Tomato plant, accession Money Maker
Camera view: vertical (180 deg); turntable rotation: 270 degrees
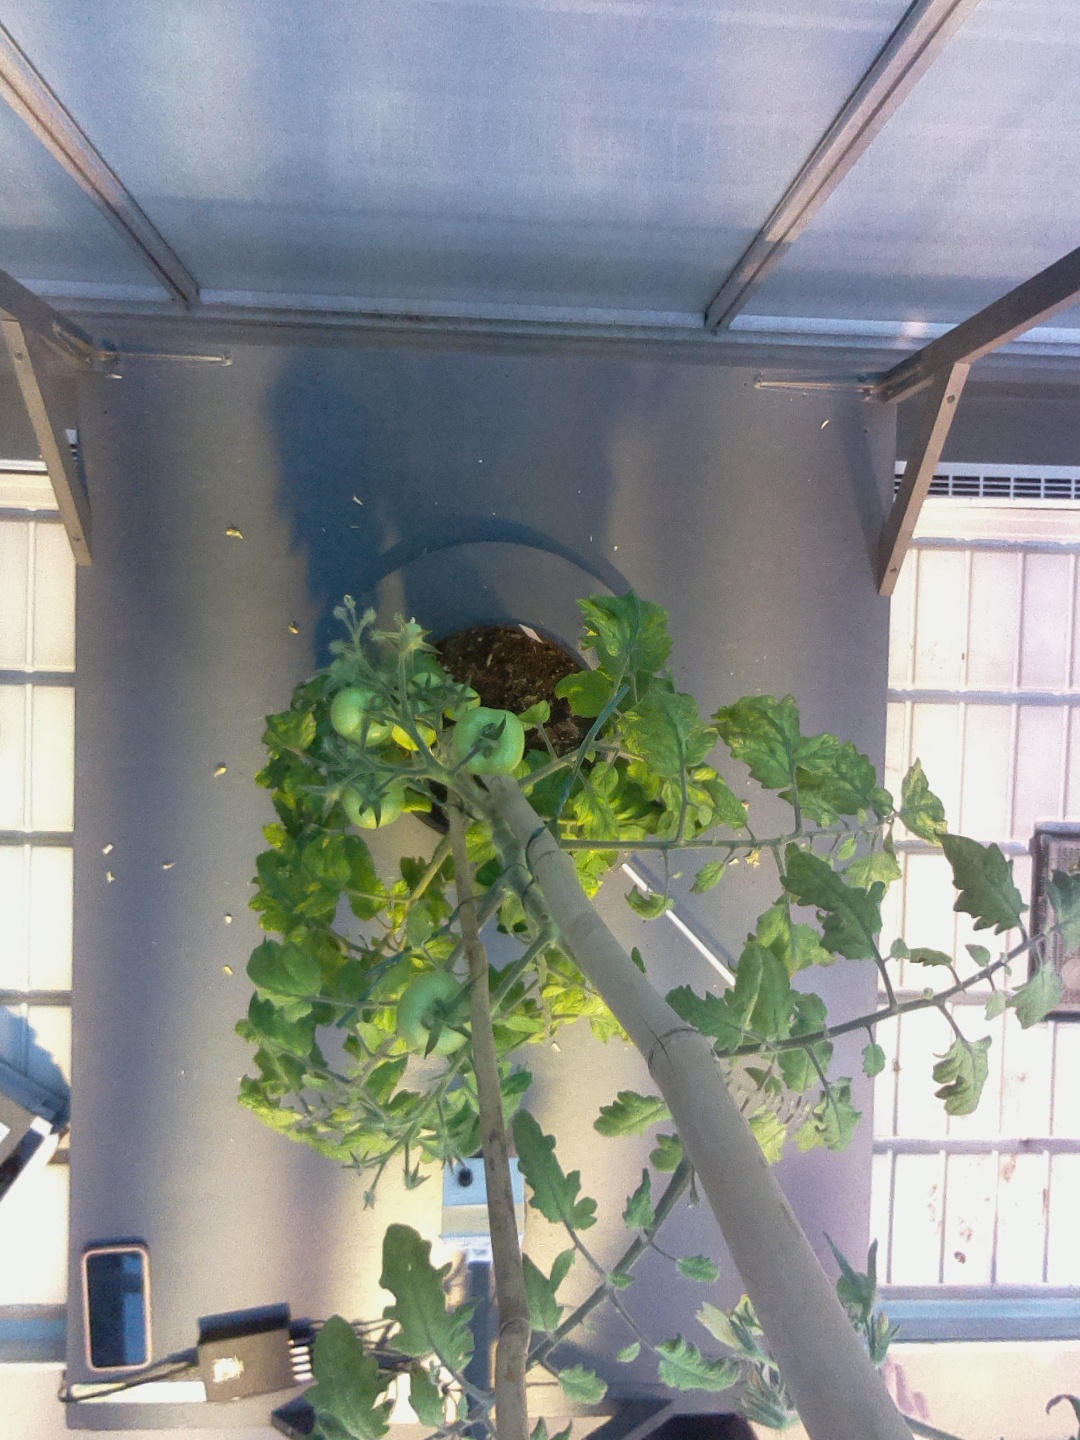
BBCH growth stage 75: 50%-60% of final fruit size